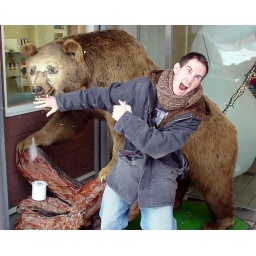
a sad bear farm in hokkaido....however, as far tourist traps go...its way better than the drive thru tree